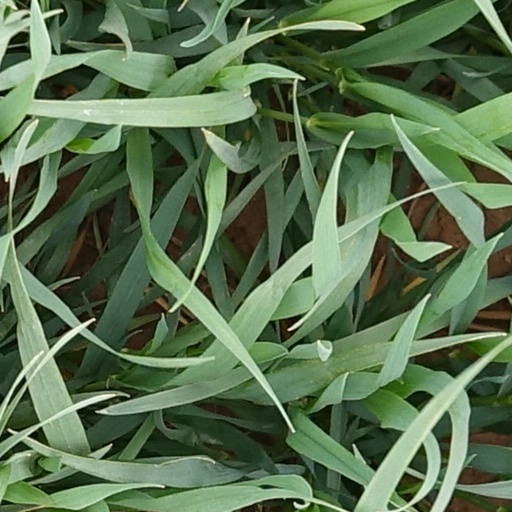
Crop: wheat